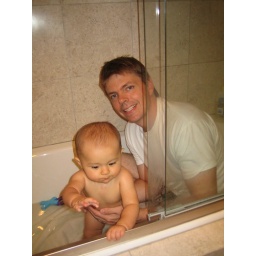
first bath in the tub